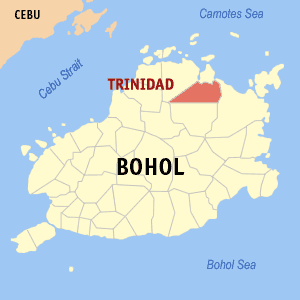
Trinidad est une municipalité de la province de Bohol, aux Philippines. Lors du recensement de 2015, elle comptait 31956 habitants.